IPhone 3G

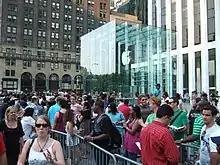
Line of people waiting for the iPhone 3G outside of the Apple Store in New York City, 2008

The iPhone 3G's back featured a redesigned polycarbonate plastic housing, replacing the aluminum back of the first generation. Buttons were changed from plastic to metal, and the edges of the phone were tapered, providing a better grip. The iPhone 3G introduced the first official color options for the outer casing, with the 16 GB version available in black and white.